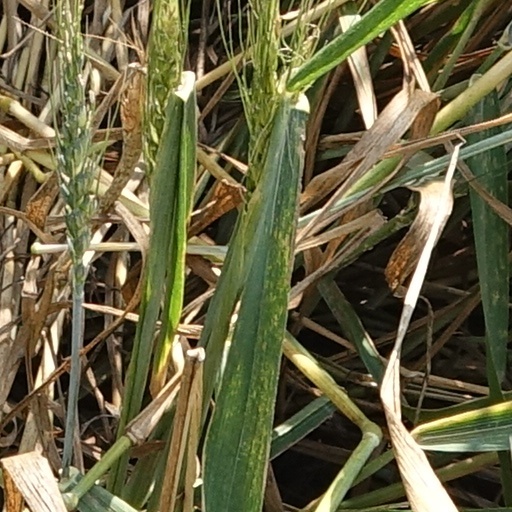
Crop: wheat